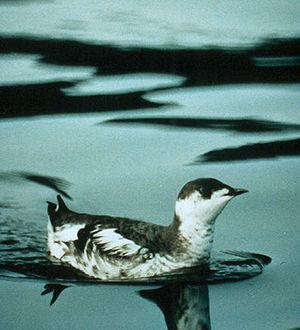
Le Guillemot marbré est une espèce d'oiseaux marins de la famille des alcidés.